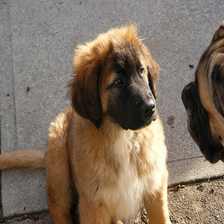
Species: dog
Breed: leonberger